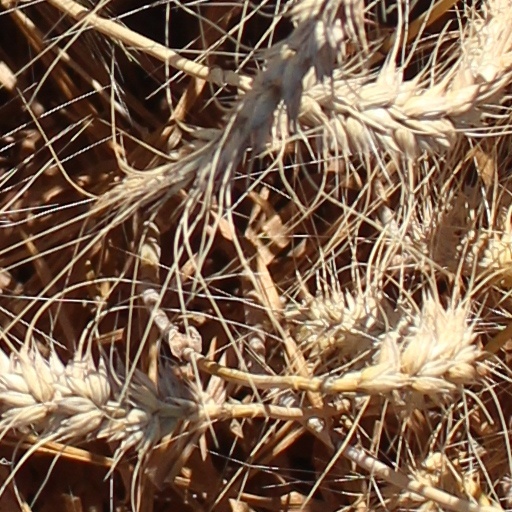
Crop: wheat